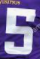
Number: 5